History of the flags of Romania

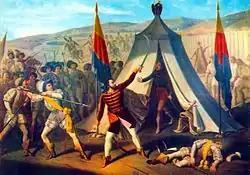
Constantin Lecca – The Killing of Michael the Brave

In 1848, the tricolor was present in Focșani and Râmnicu Sărat (on opposite sides of the principalities' border) during demonstrations of fraternity held by Moldavians and Wallachians, while in 1857, around the time of the Moldavian "Ad hoc Divan", the civilian population adopted the tricolor as a symbol of union, a fact observed by Count Alexandre Walewski, French foreign minister.